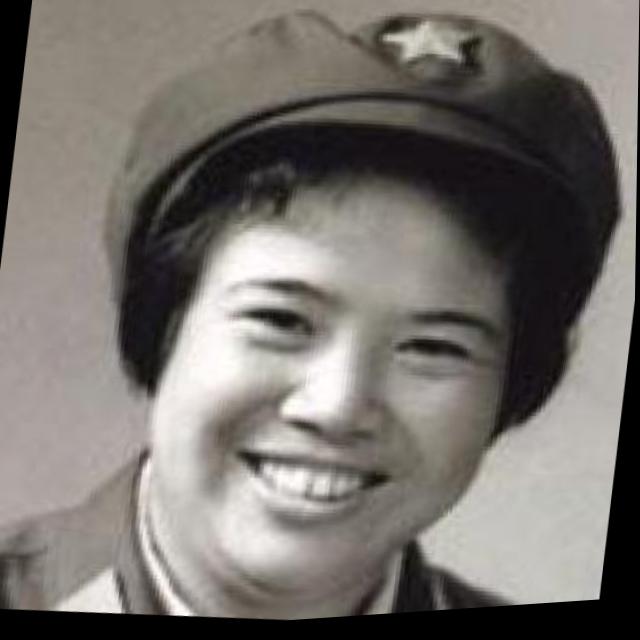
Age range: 21-44